Brooks County Jail

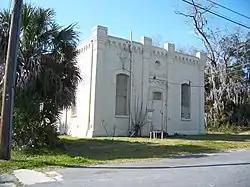

The Brooks County Jail is a historic building in Quitman, Georgia. It was built in 1884 and served as Brooks County's only jail until 1980.